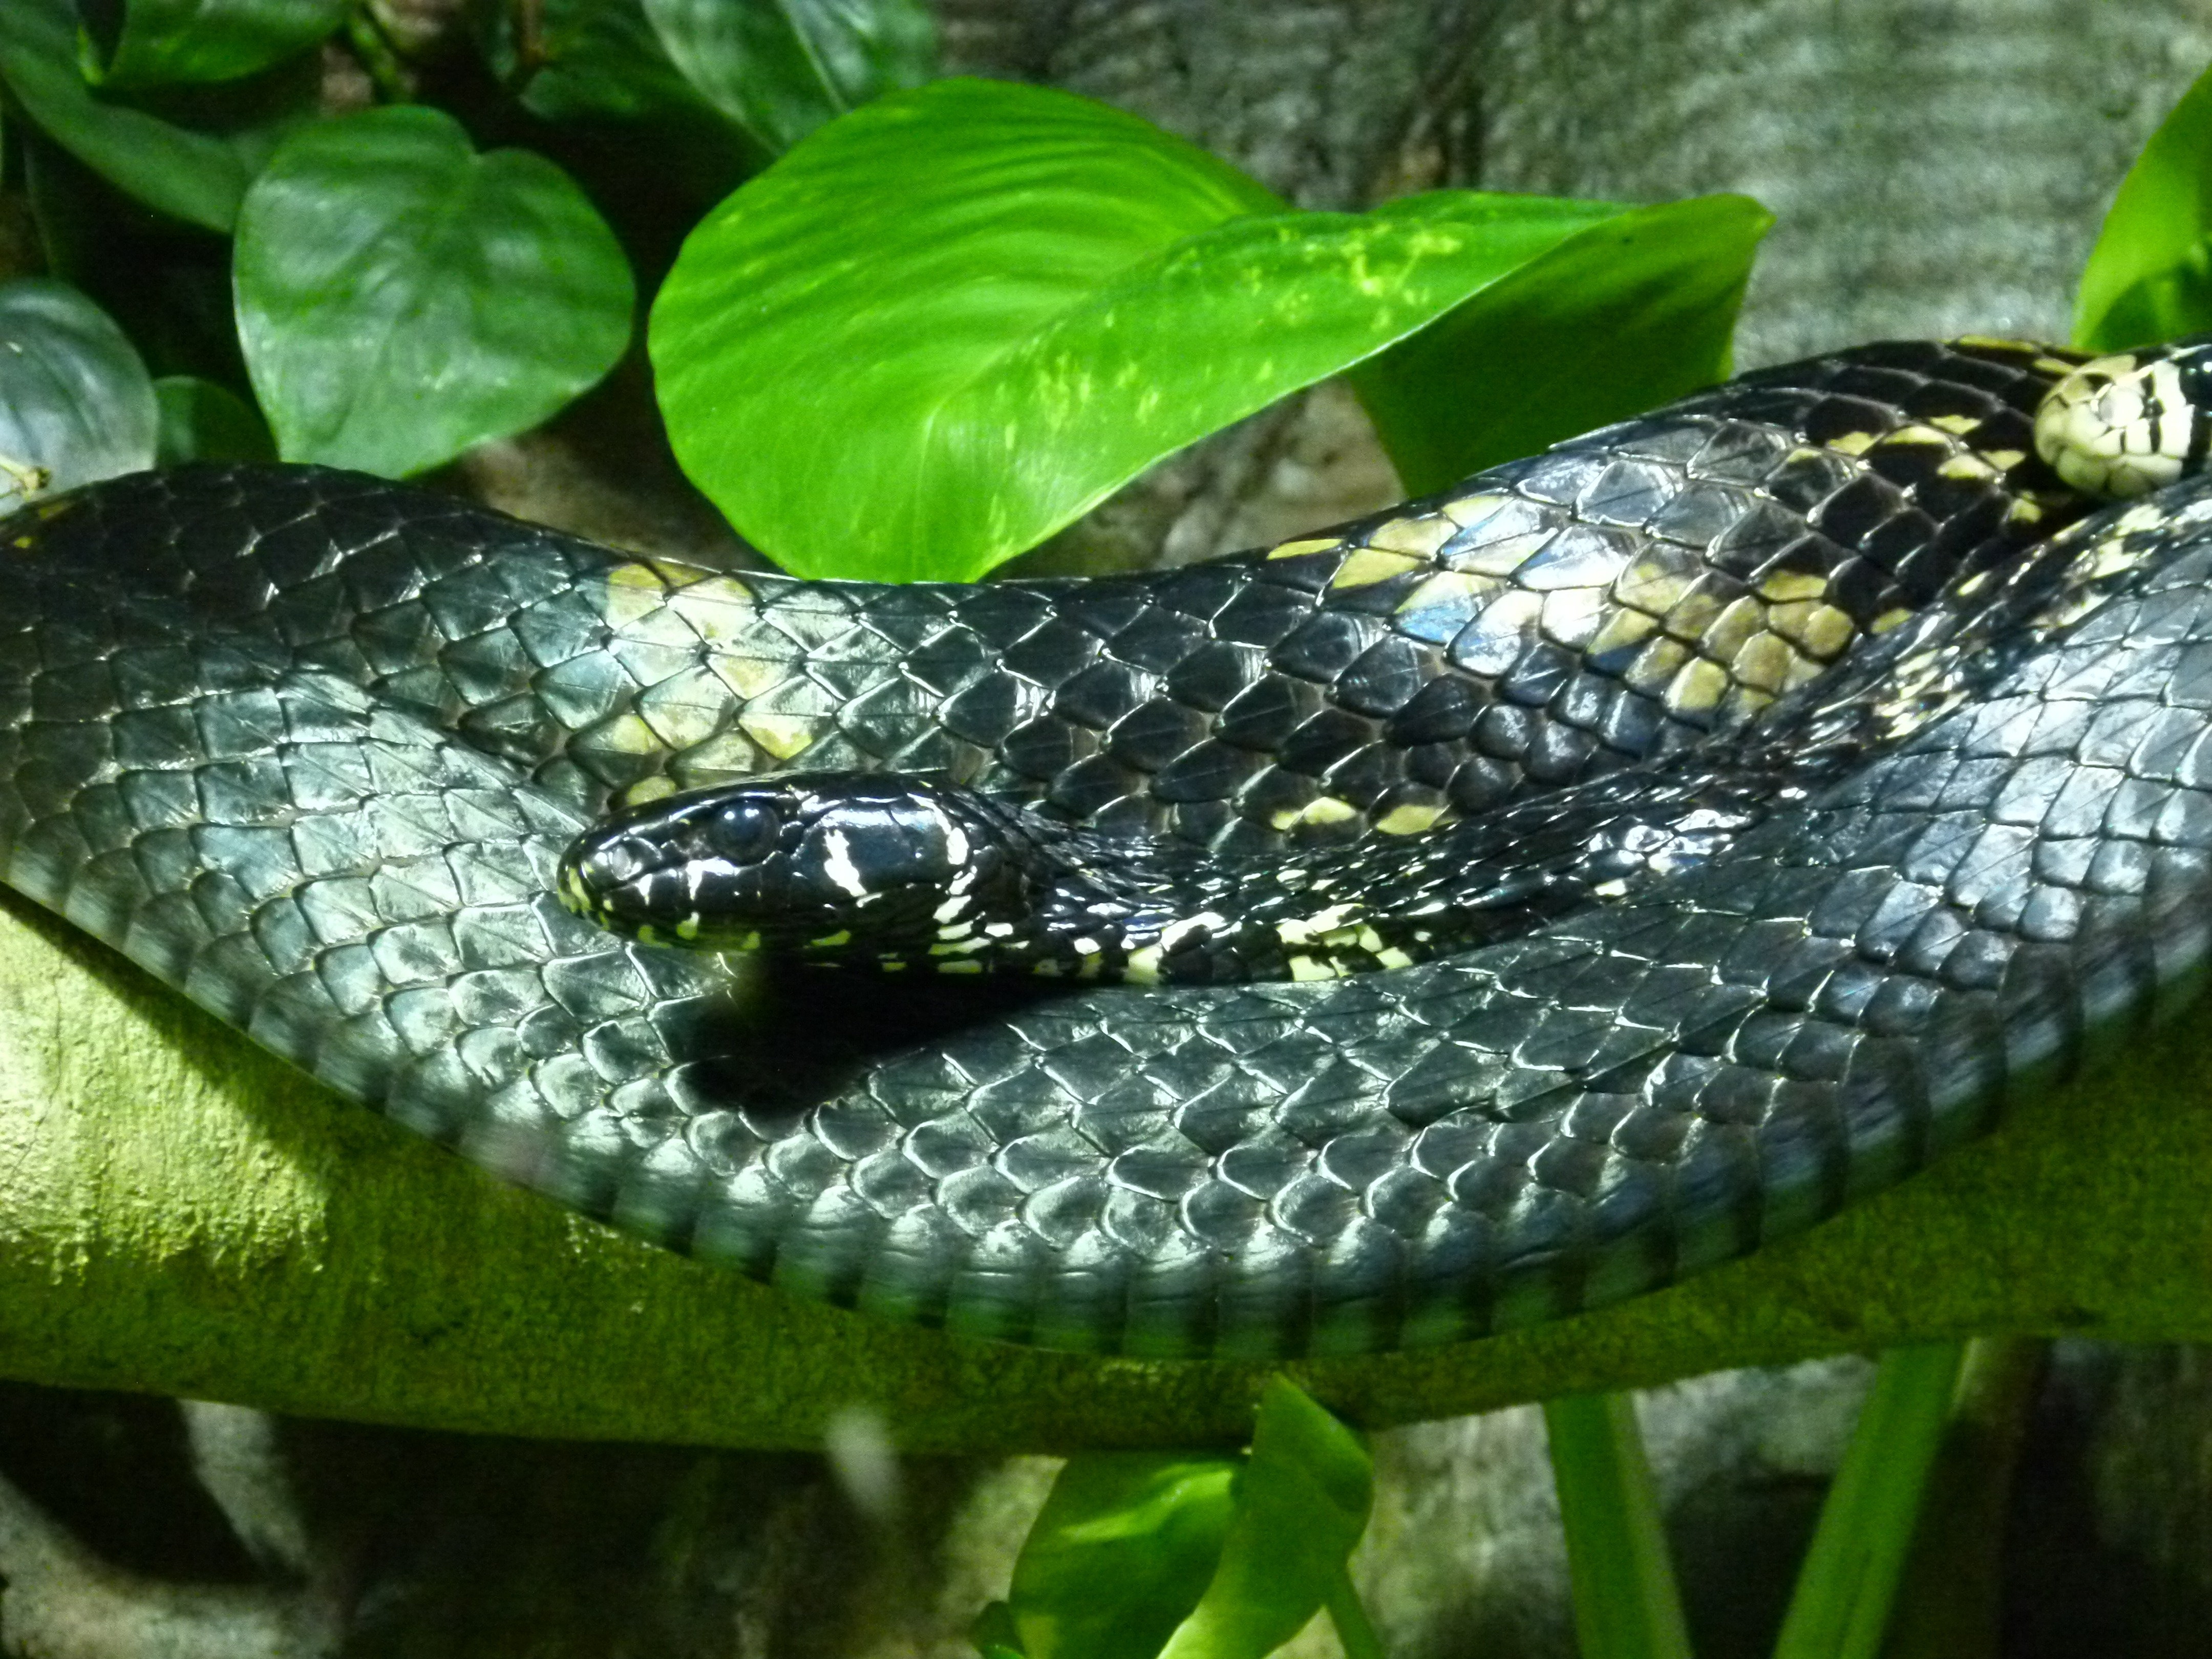
animal, wildlife, green, jungle, reptile, fauna, toxic, poison, snake, vertebrate, deadly, serpent, viper, elapidae, mamba, colubridae, scaled reptile, western green mamba